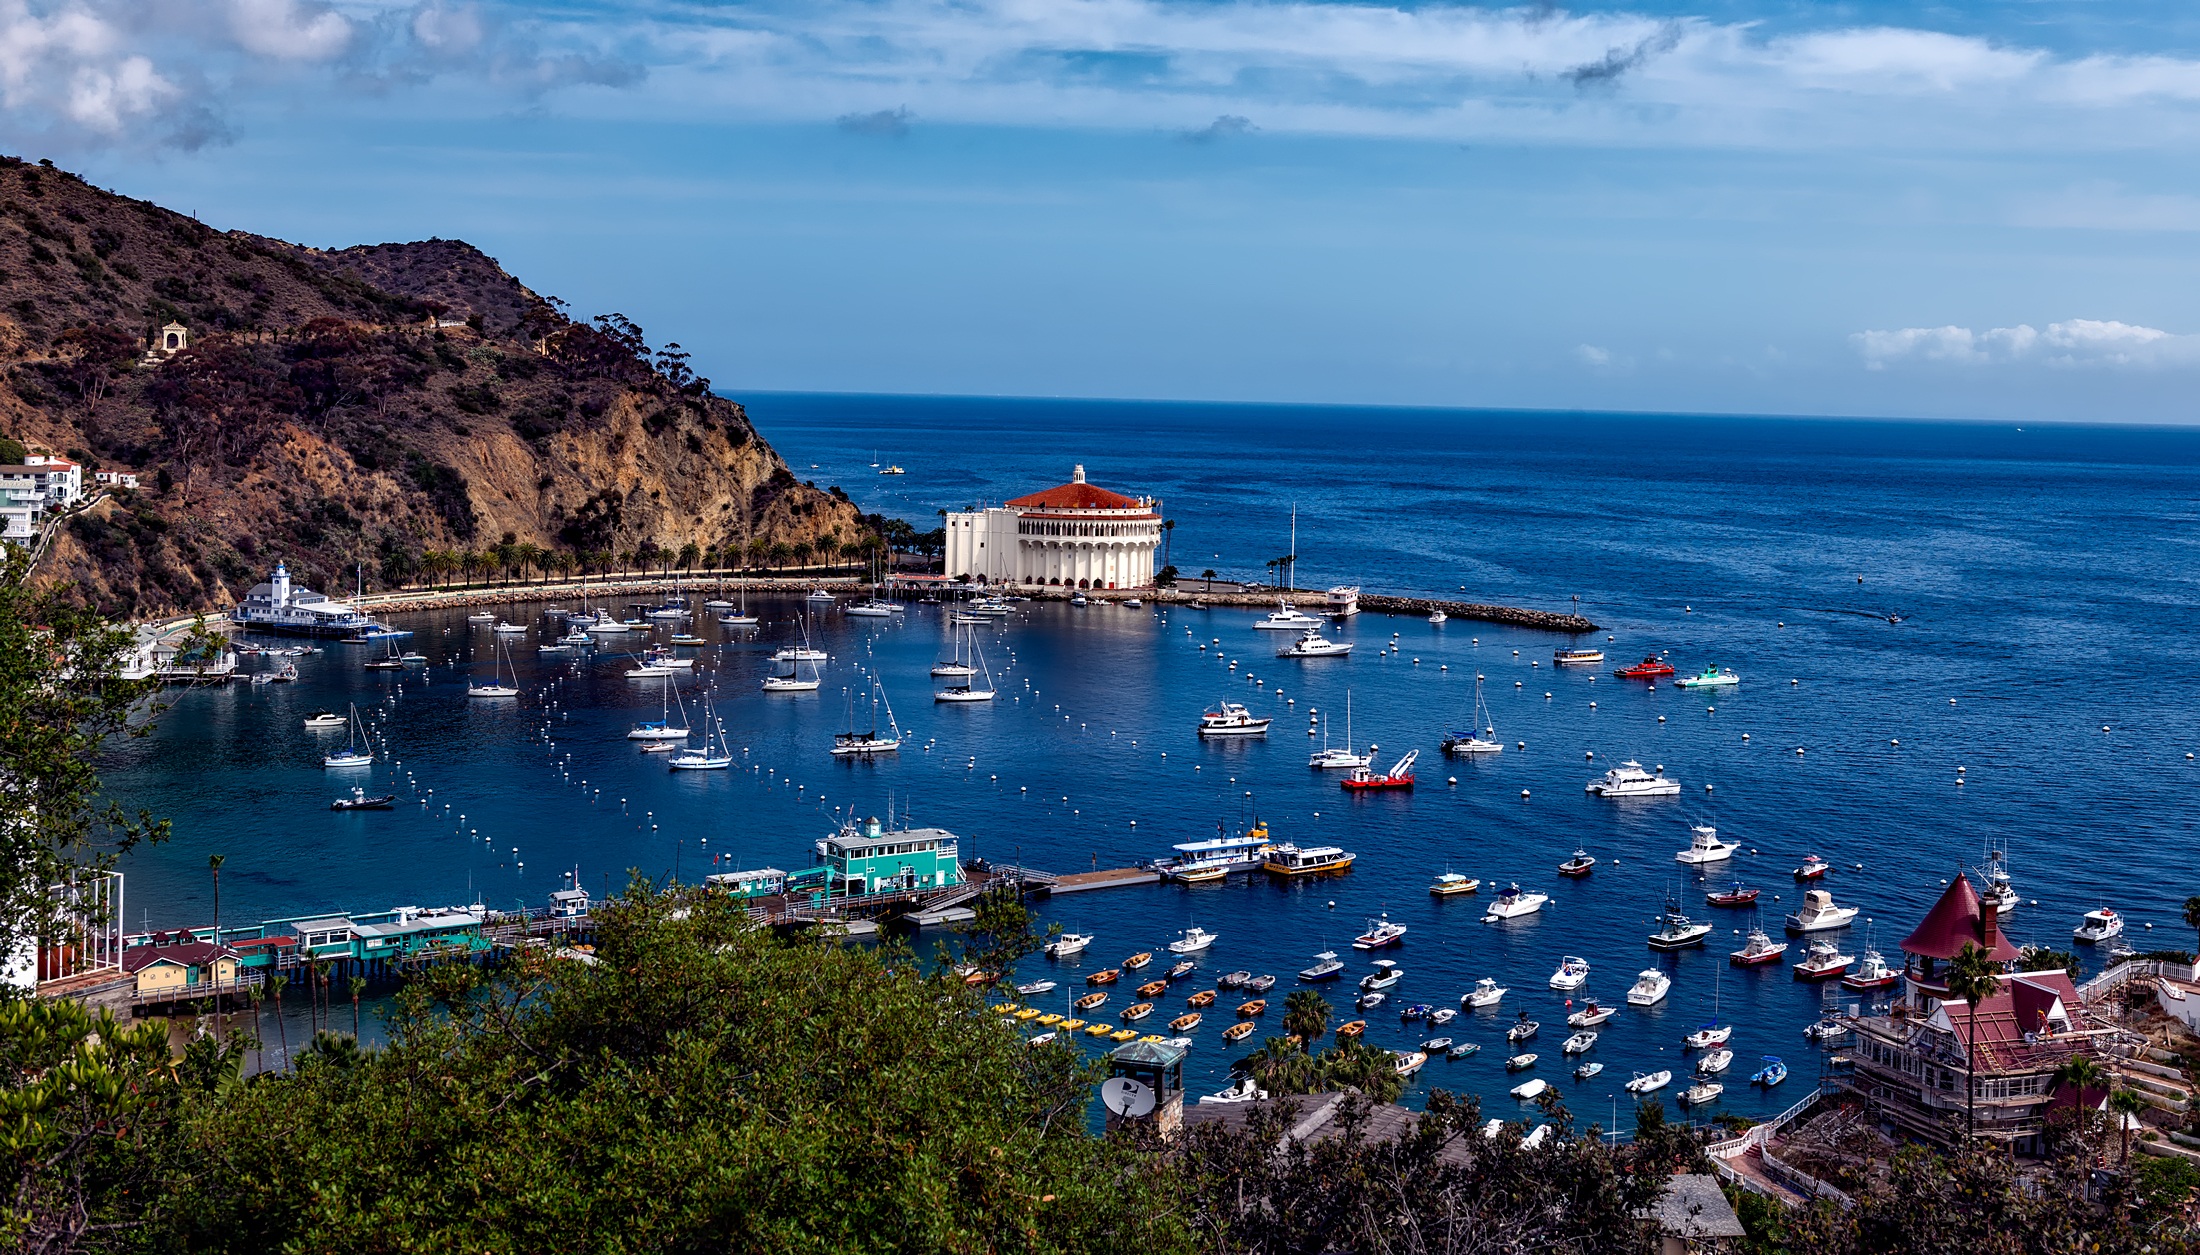
landscape, sea, coast, water, ocean, dock, sky, shore, city, urban, pier, panorama, vacation, cliff, cove, vehicle, tower, bay, harbor, blue, marina, tourism, terrain, california, hdr, clouds, mountains, beautiful, pacific, casino, cape, cities, catalina island, aerial photography, tags separated by comma